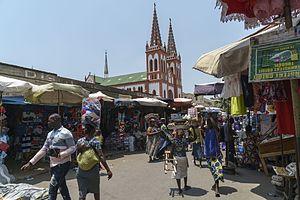
La cathédrale du Sacré-Cœur de Lomé est l'église-mère de l'archidiocèse de Lomé, l'une des sept circonscriptions ecclésiastiques catholiques de la république du Togo. Érigée en à peine plus d'un an par les autorités coloniales allemandes, elle est alors l'un des édifices emblématiques de la nouvelle capitale togolaise.
Lomé est la capitale et la principale ville du Togo. Elle se situe dans l'extrême sud-ouest du pays, le long du littoral du golfe de Guinée. Officiellement, l'agglomération comptait 1 477 660 habitants et la ville 837 437 habitants selon le recensement de 2010.